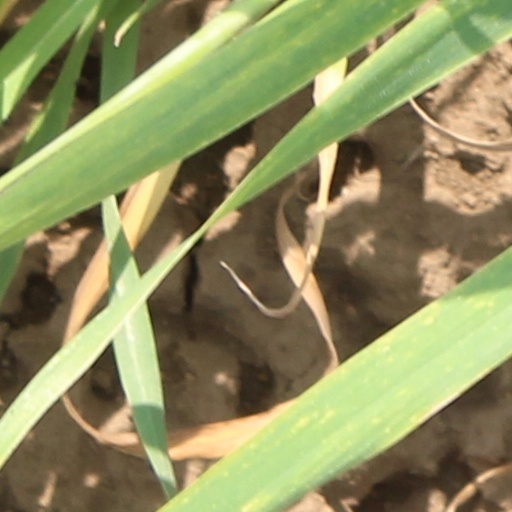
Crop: wheat